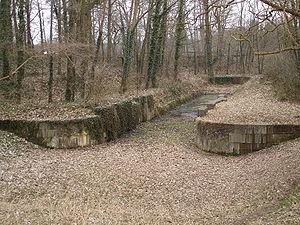
Le Grand Canal du Nord est un canal en Belgique, aux Pays-Bas et en Allemagne, commandé par Napoléon Iᵉʳ pour joindre l'Escaut, la Meuse et le Rhin. Seules quelques les parties connues comme Noordervaart et Nordkanal ont été creusées.